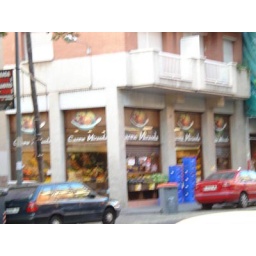
Carme Miranda fruit market near my homestay